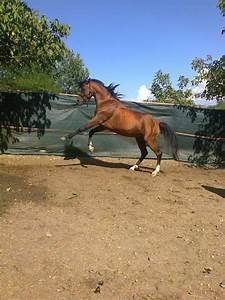
Label: cavallo